War Trophies Exhibition (Moscow)

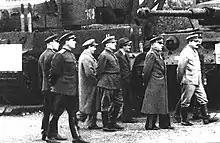
Lavrentiy Beria, Anastas Mikoyan, Kliment Voroshilov and Joseph Stalin at the exhibition of German war trophies in Gorky Park. Moscow, 1943

The War Trophies Exhibition was an exhibition of trophies taken by the Red Army from Nazi Germany during the Great Patriotic War, which was held in the Gorky Park in Moscow from June 22, 1943 to October 1, 1948. The exhibition was attended by over 7.5 million people.